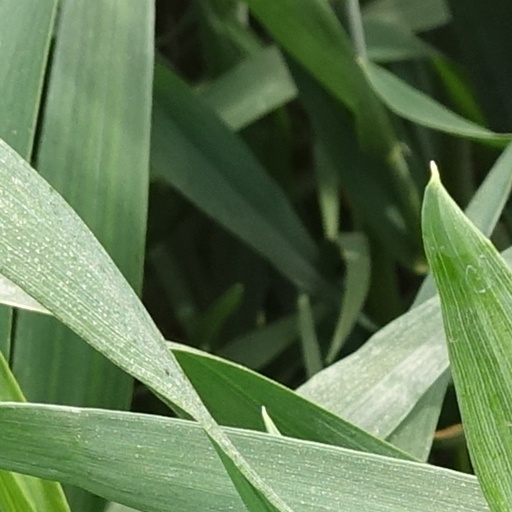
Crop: wheat